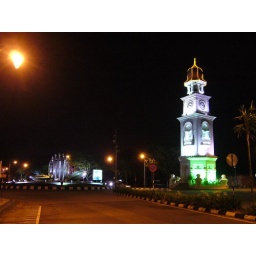
A clock tower in Georgetown - Malaysia